Question: Please indicate a possible affordance area of the jacket that can be used for putting things in
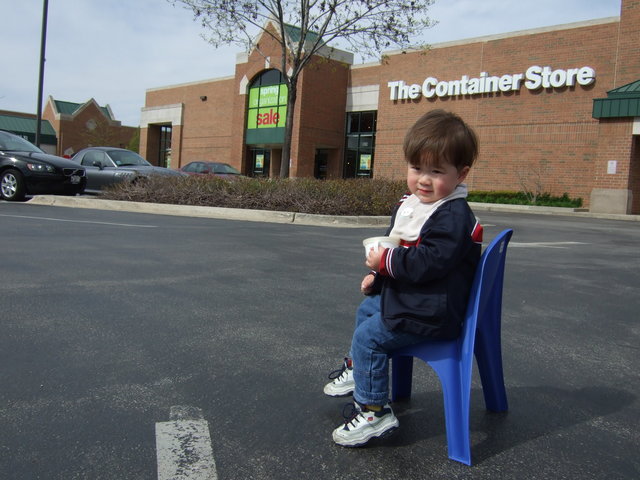
Answer: [389, 276, 472, 340]